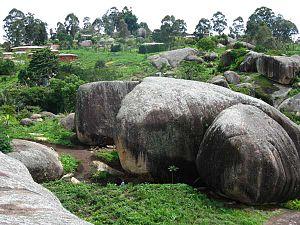
La grotte sacrée de Baham, Ouest, Cameroun, est un champ de rochers granitiques sous lesquels des espaces sombres sont utilisés pour des rites.
Liste de monuments du Cameroun.
Le Fovu Club de Baham est un club camerounais de football basé à Baham.
La grotte de Fovu désigne un ensemble de cavités naturelles et un site sacré de purification, lavages et pratiques mystiques à Baham, en pays Bamiléké, au Cameroun dans la région de l'Ouest.